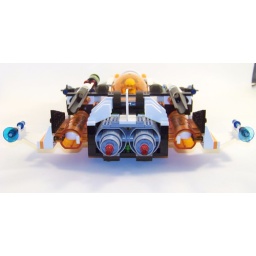
The black box around the thrusters is the only thing I might change